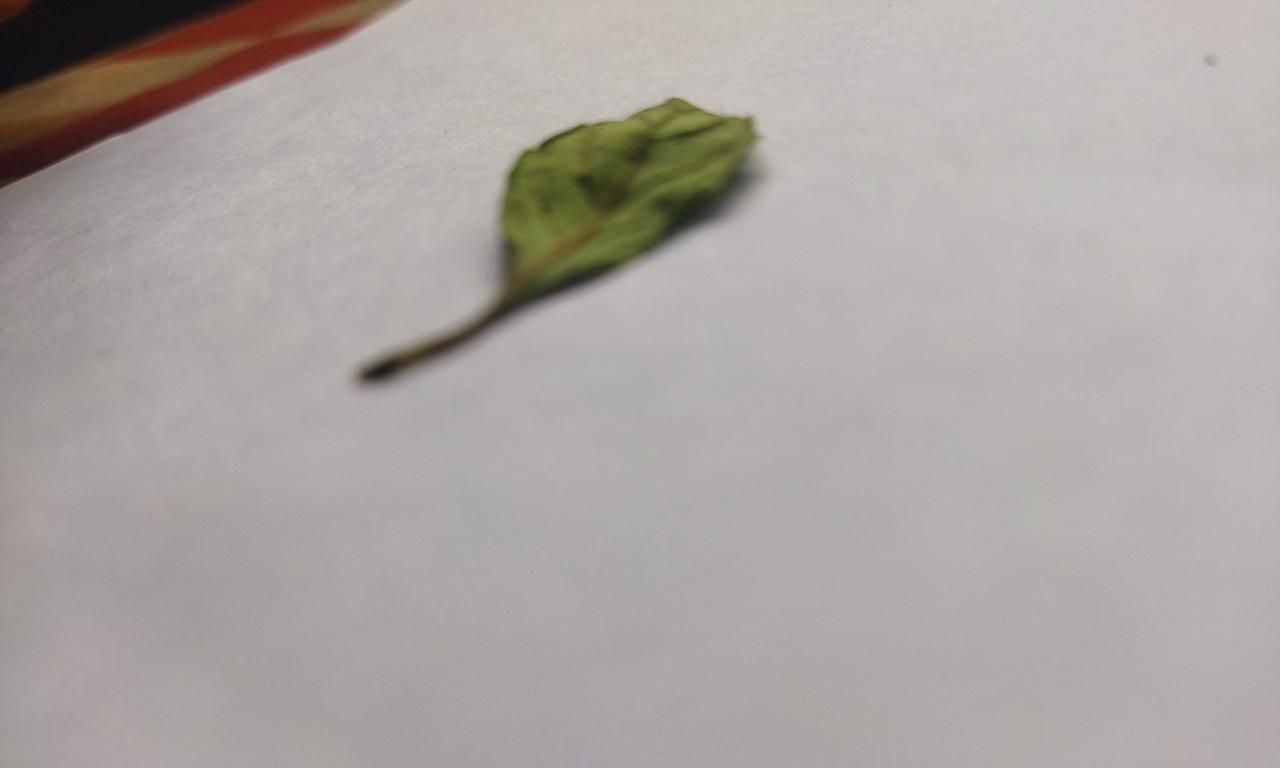
Label: Fresh